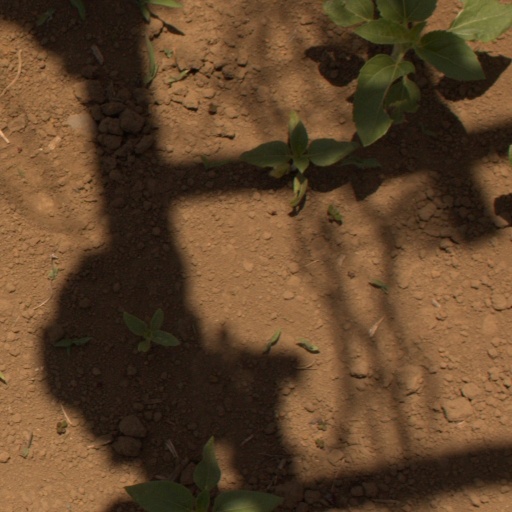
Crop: Jerusalem artichoke